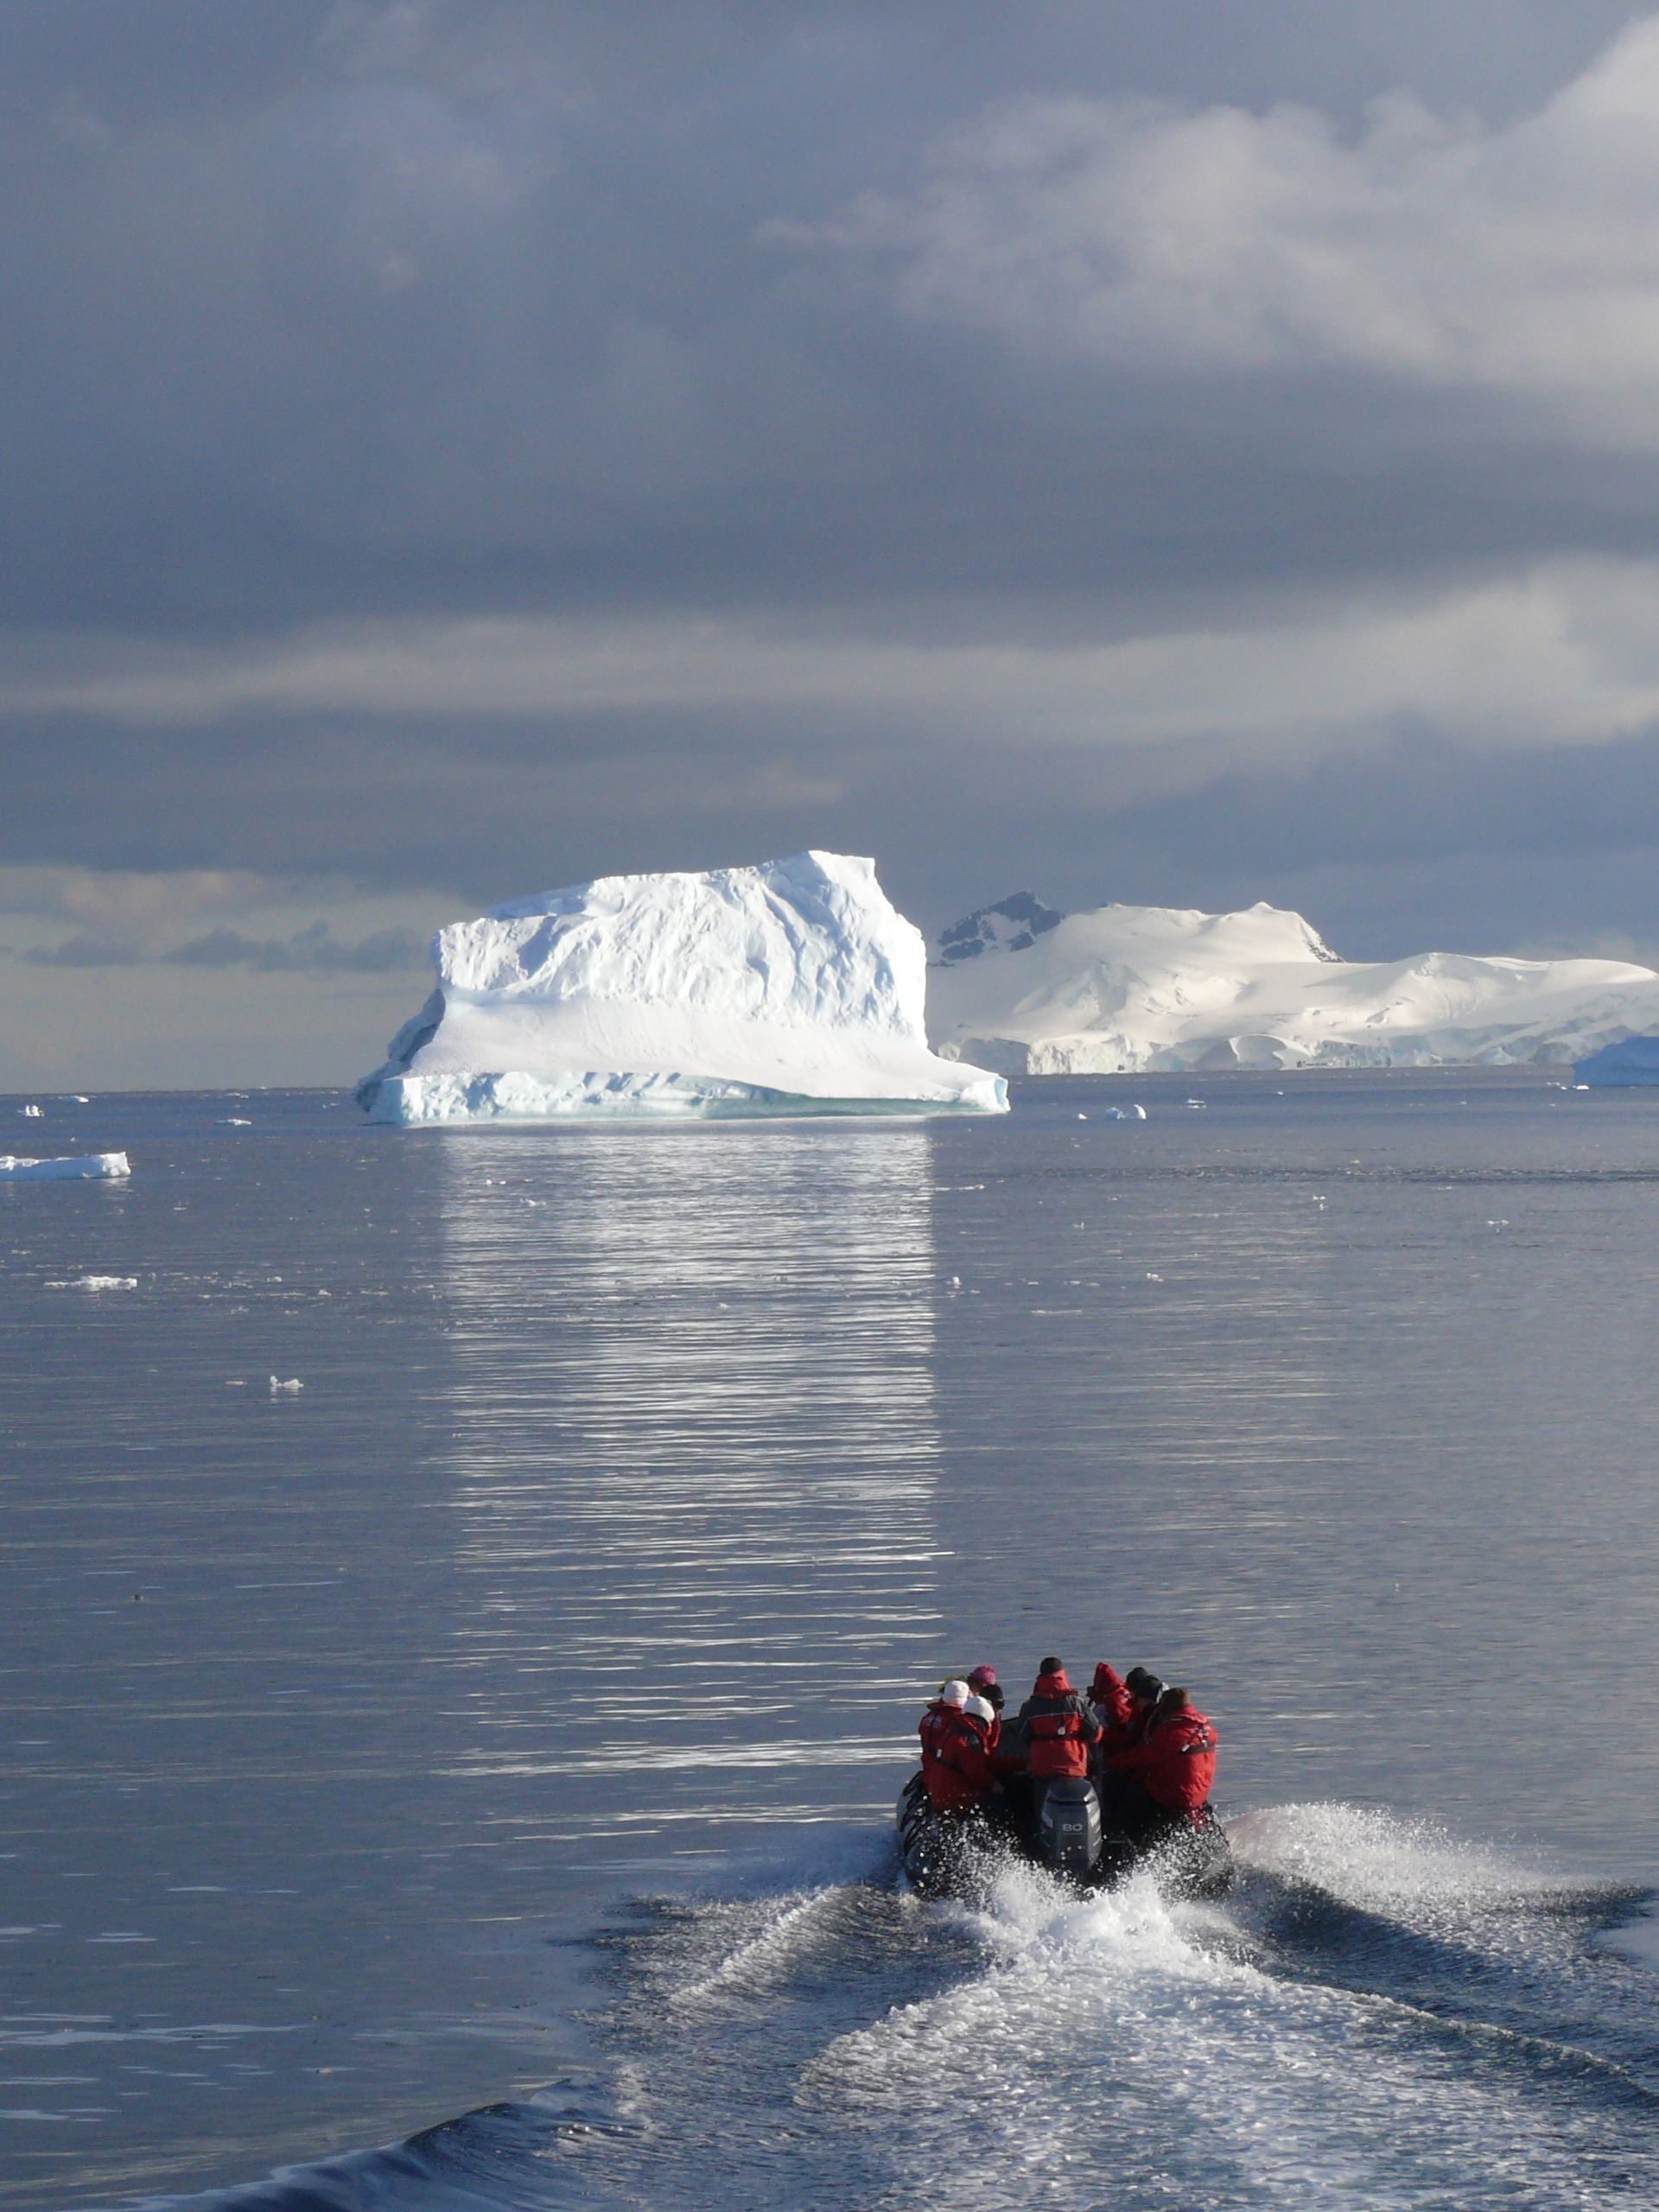
sea, ocean, snow, wave, ice, vehicle, arctic, iceberg, boating, antarctica, icebergs, arctic ocean, dinghy, wind wave, sea ice, southern ocean, zodiacfahrt